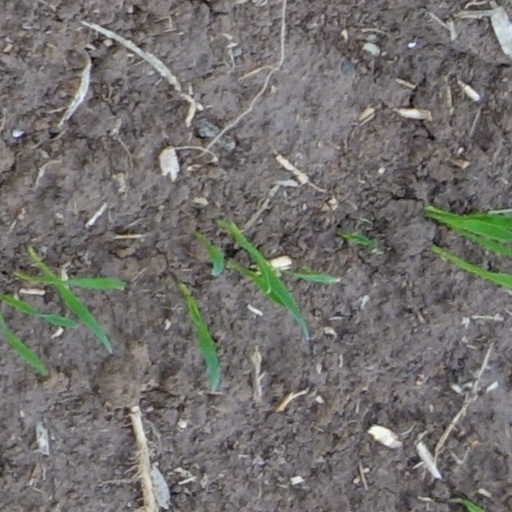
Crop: wheat